Sky position (RA, Dec in degrees): 210.112, 2.554
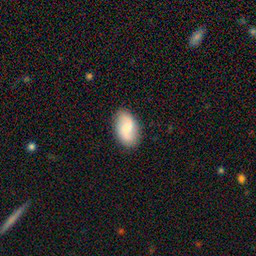
Galaxy morphology: Barred Spiral Galaxies